Hu-Du-Men

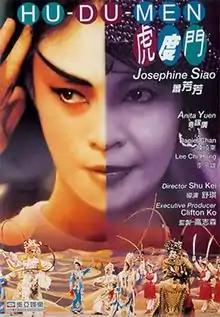
Film poster

Hu-Du-Men (lit. Tiger Pass Gate), also known as Stage Door, is a 1996 Hong Kong comedy film directed by Shu Kei. The film was selected as the Hong Kong entry for the Best Foreign Language Film at the 69th Academy Awards, but was not accepted as a nominee.